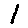
Label: 1